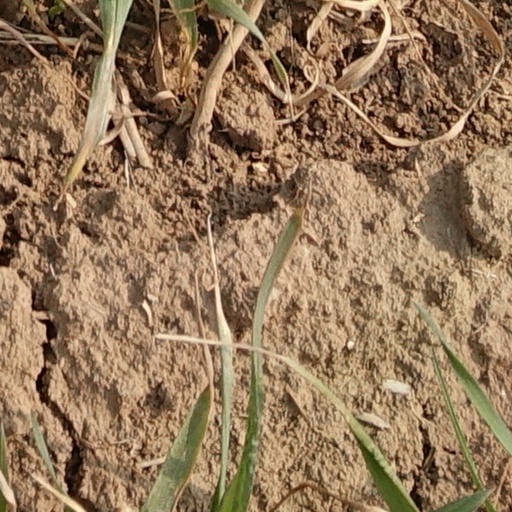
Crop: wheat